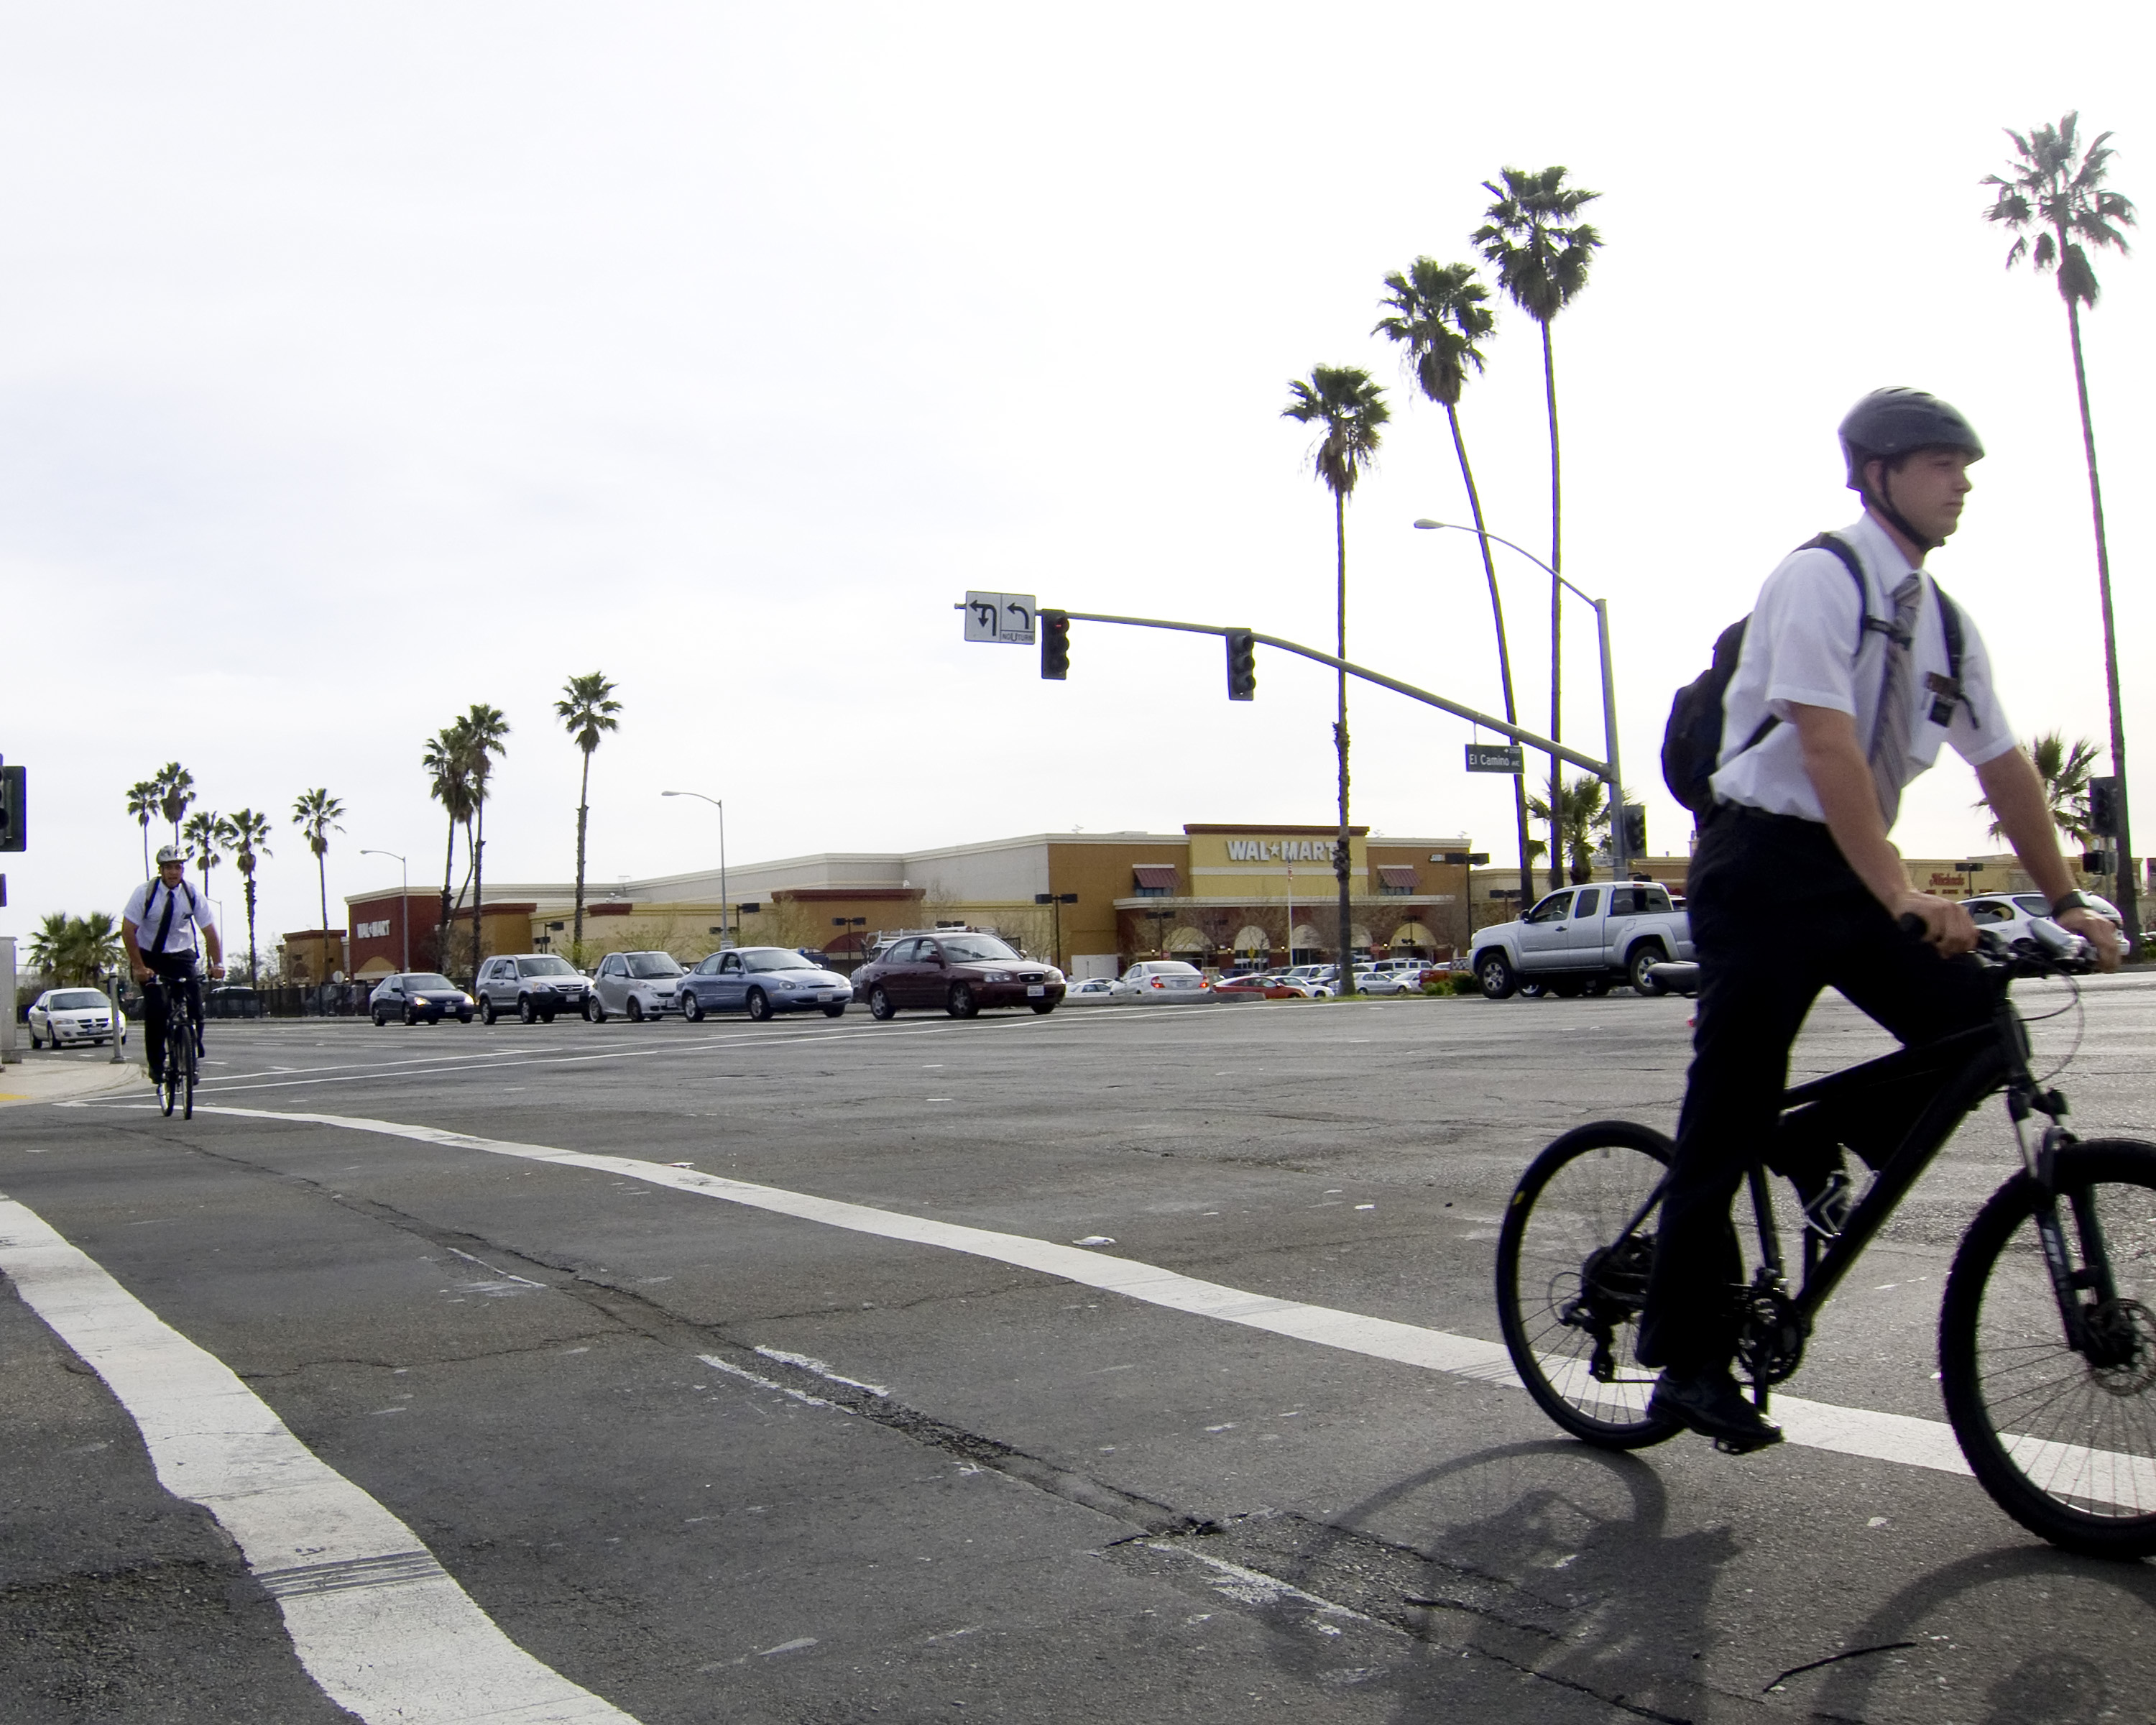
pedestrian, bicycle, vehicle, extreme sport, lane, sports equipment, mountain bike, cycling, sports, road cycling, cycle sport, bicycle motocross, freestyle bmx, flatland bmx